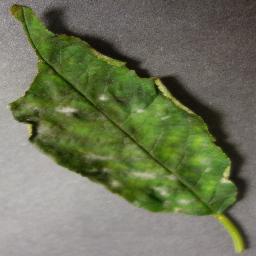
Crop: cherry
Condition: (including_sour)_powdery_mildew